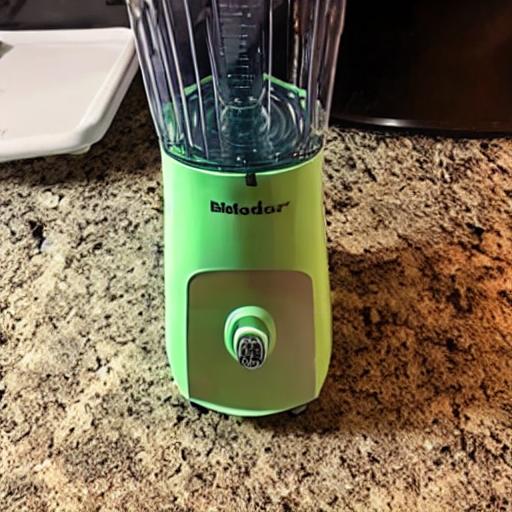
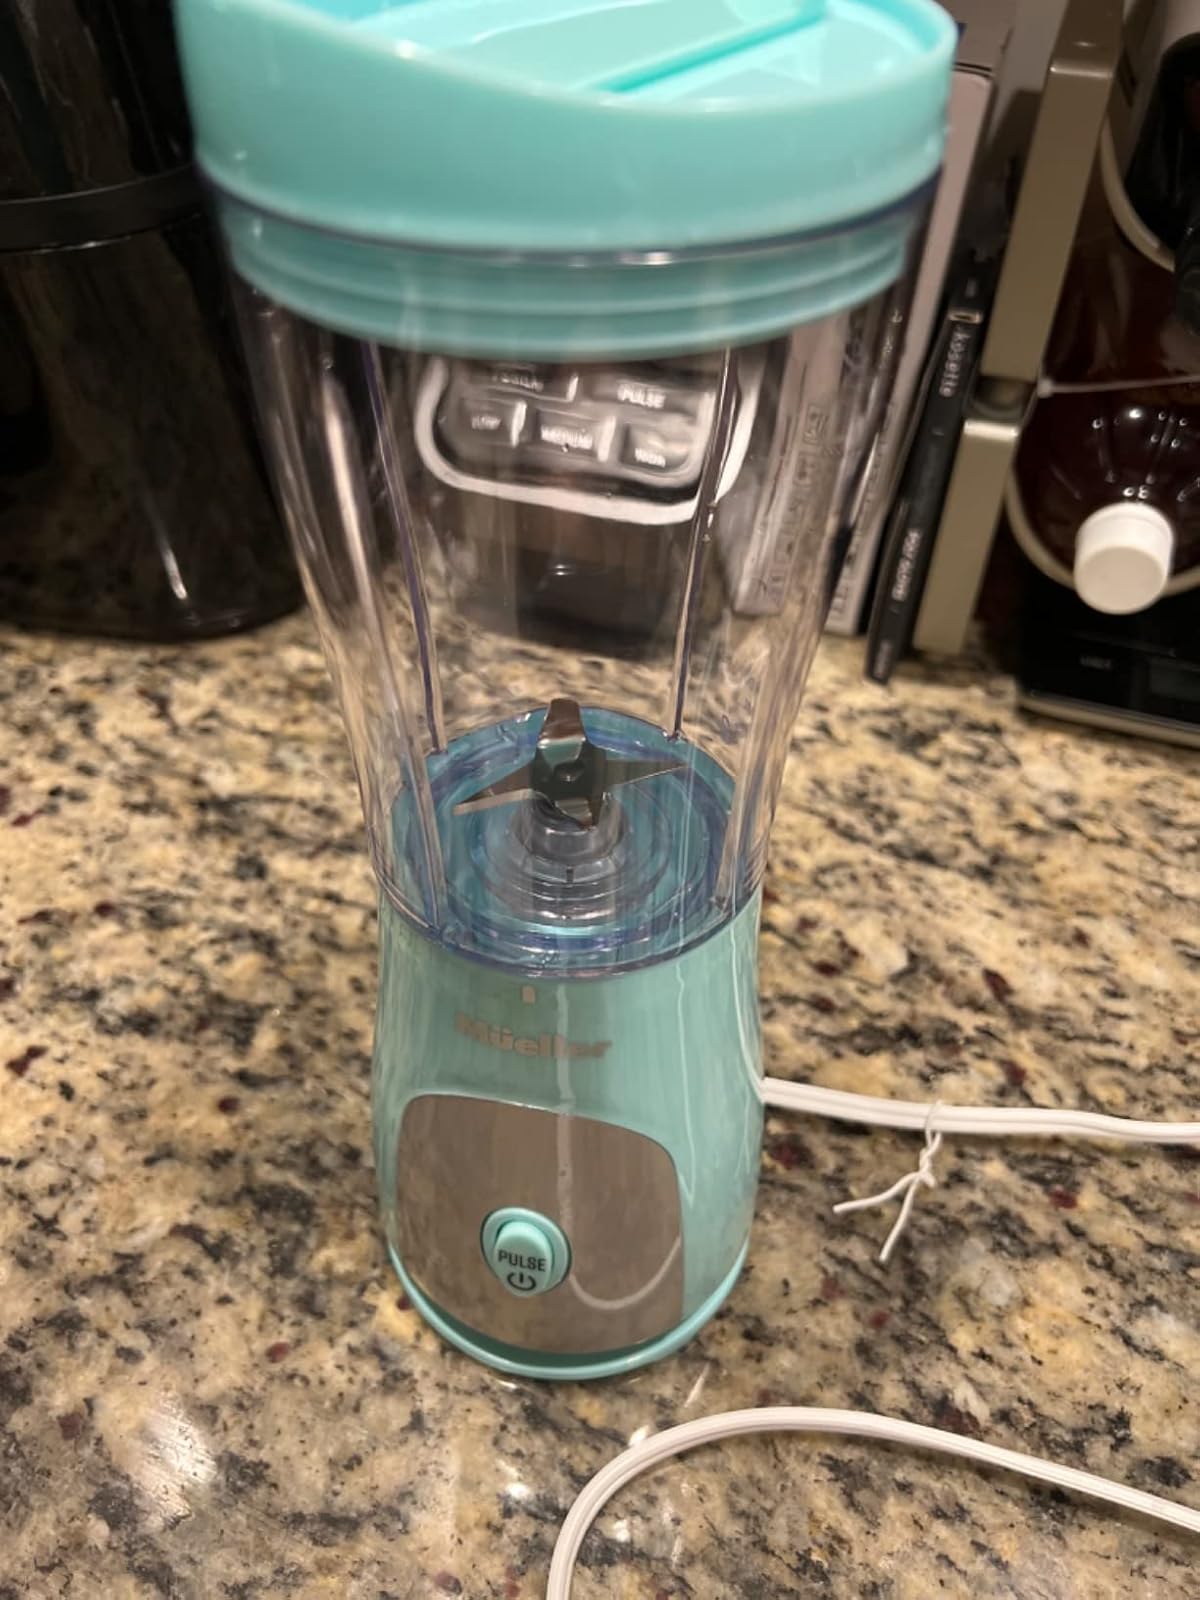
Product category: items_blender
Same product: no